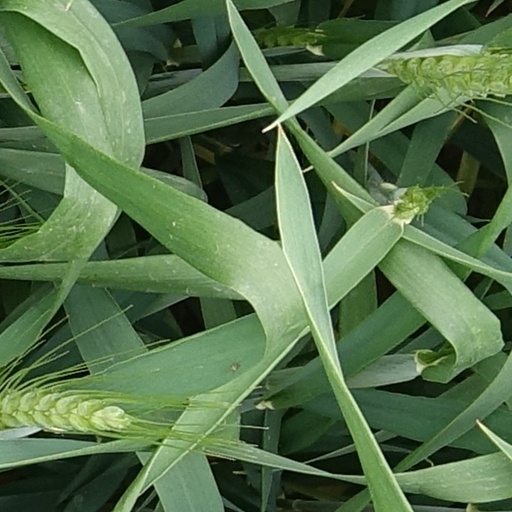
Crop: wheat